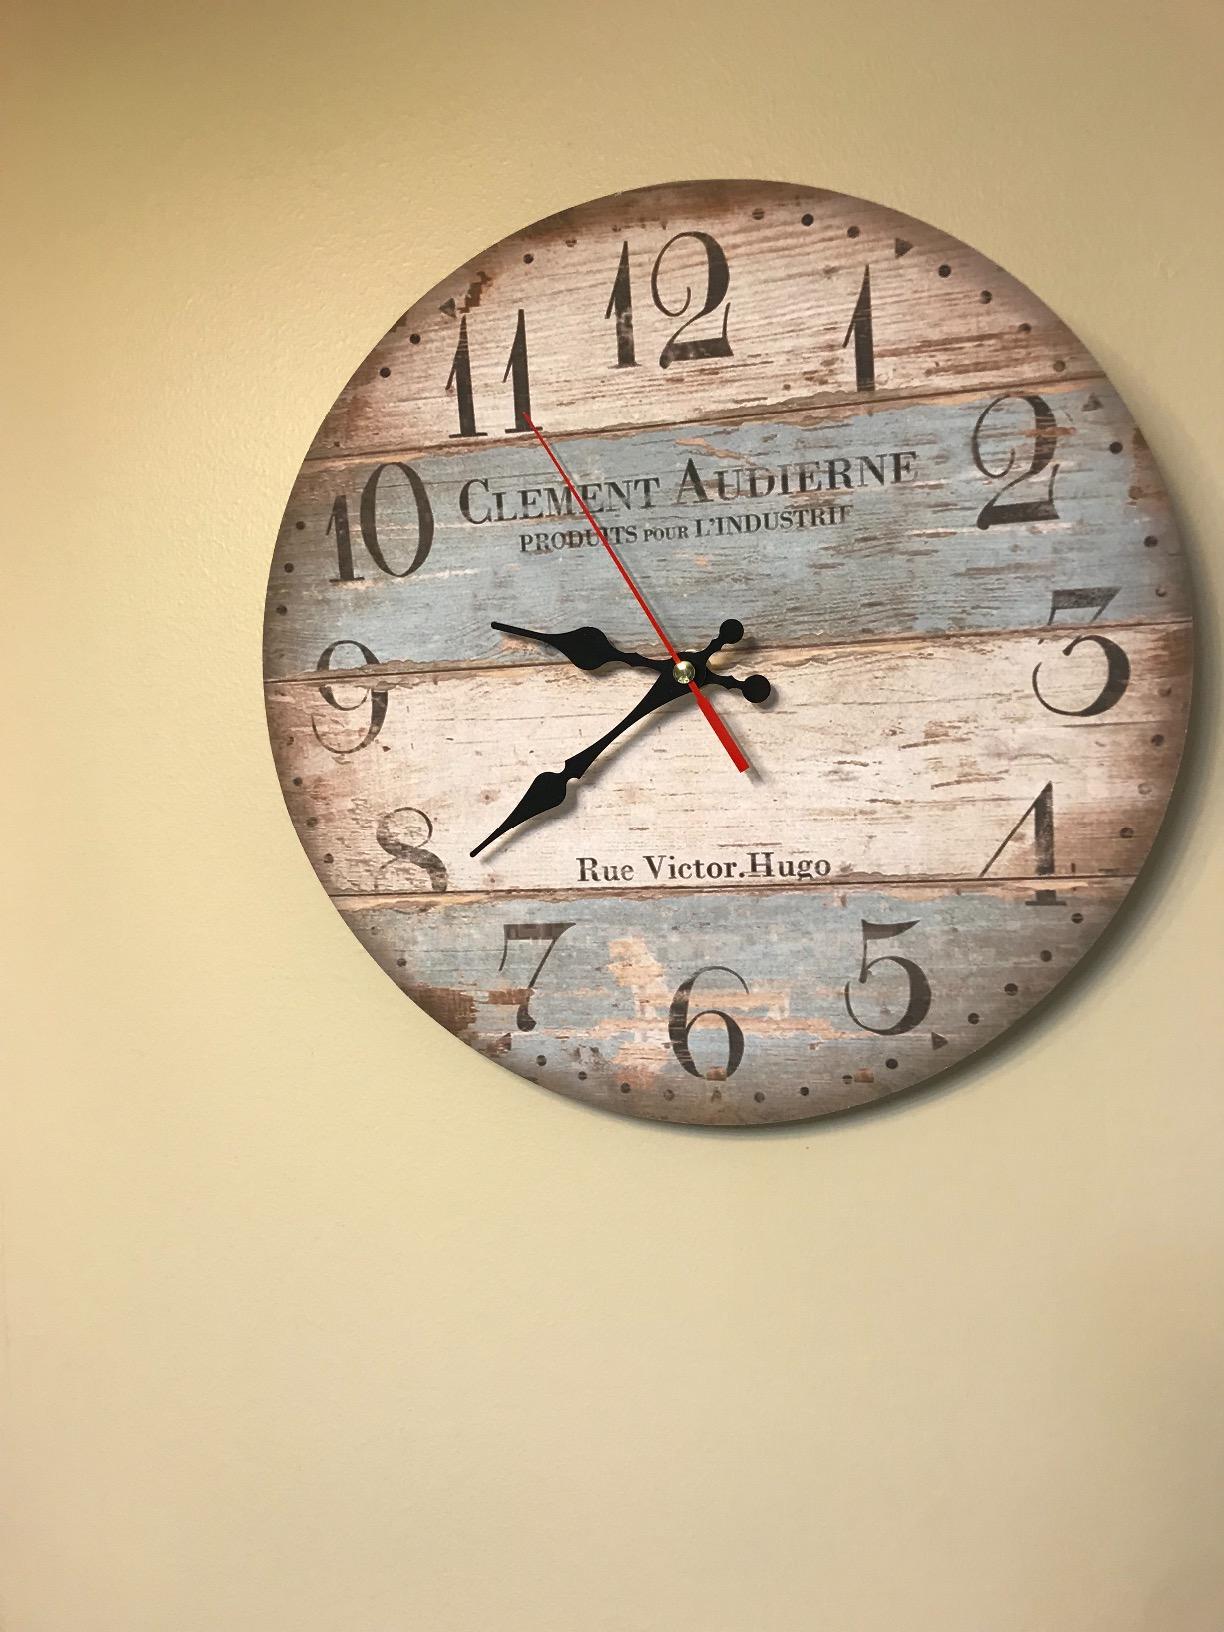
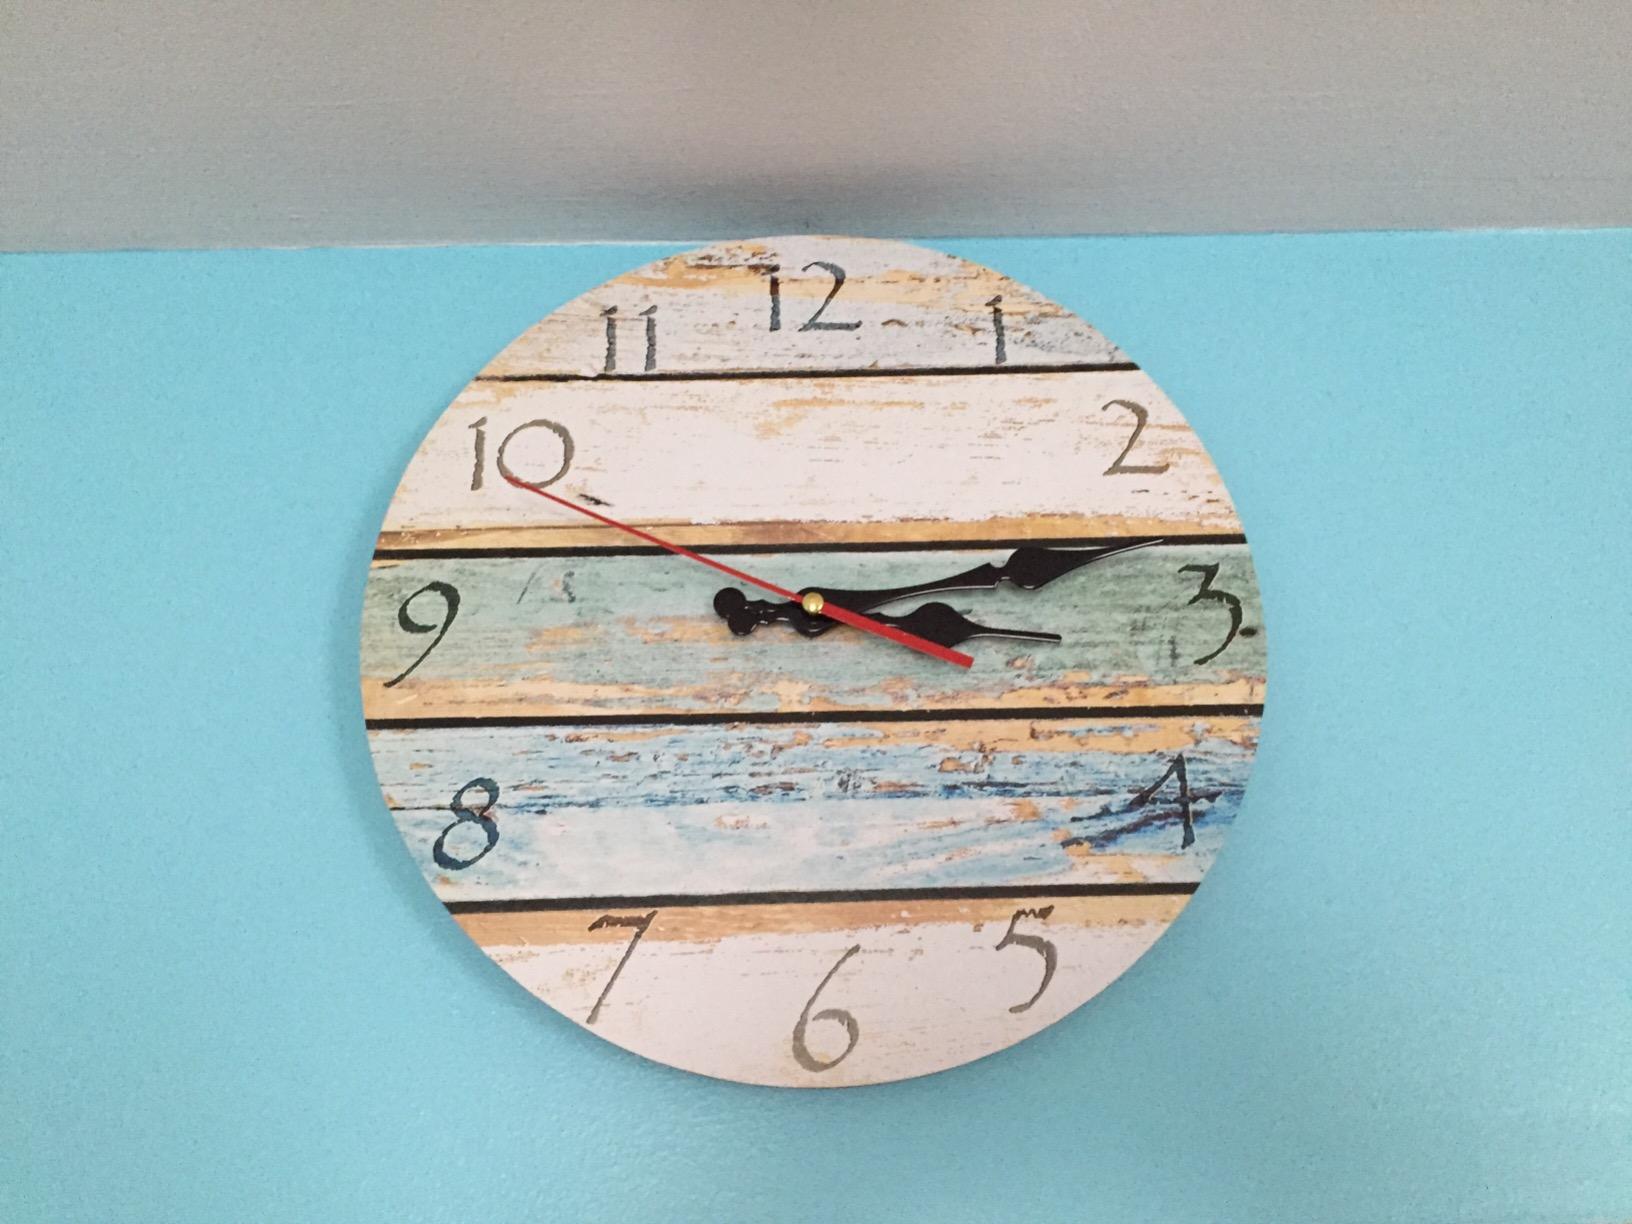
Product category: clock
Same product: no